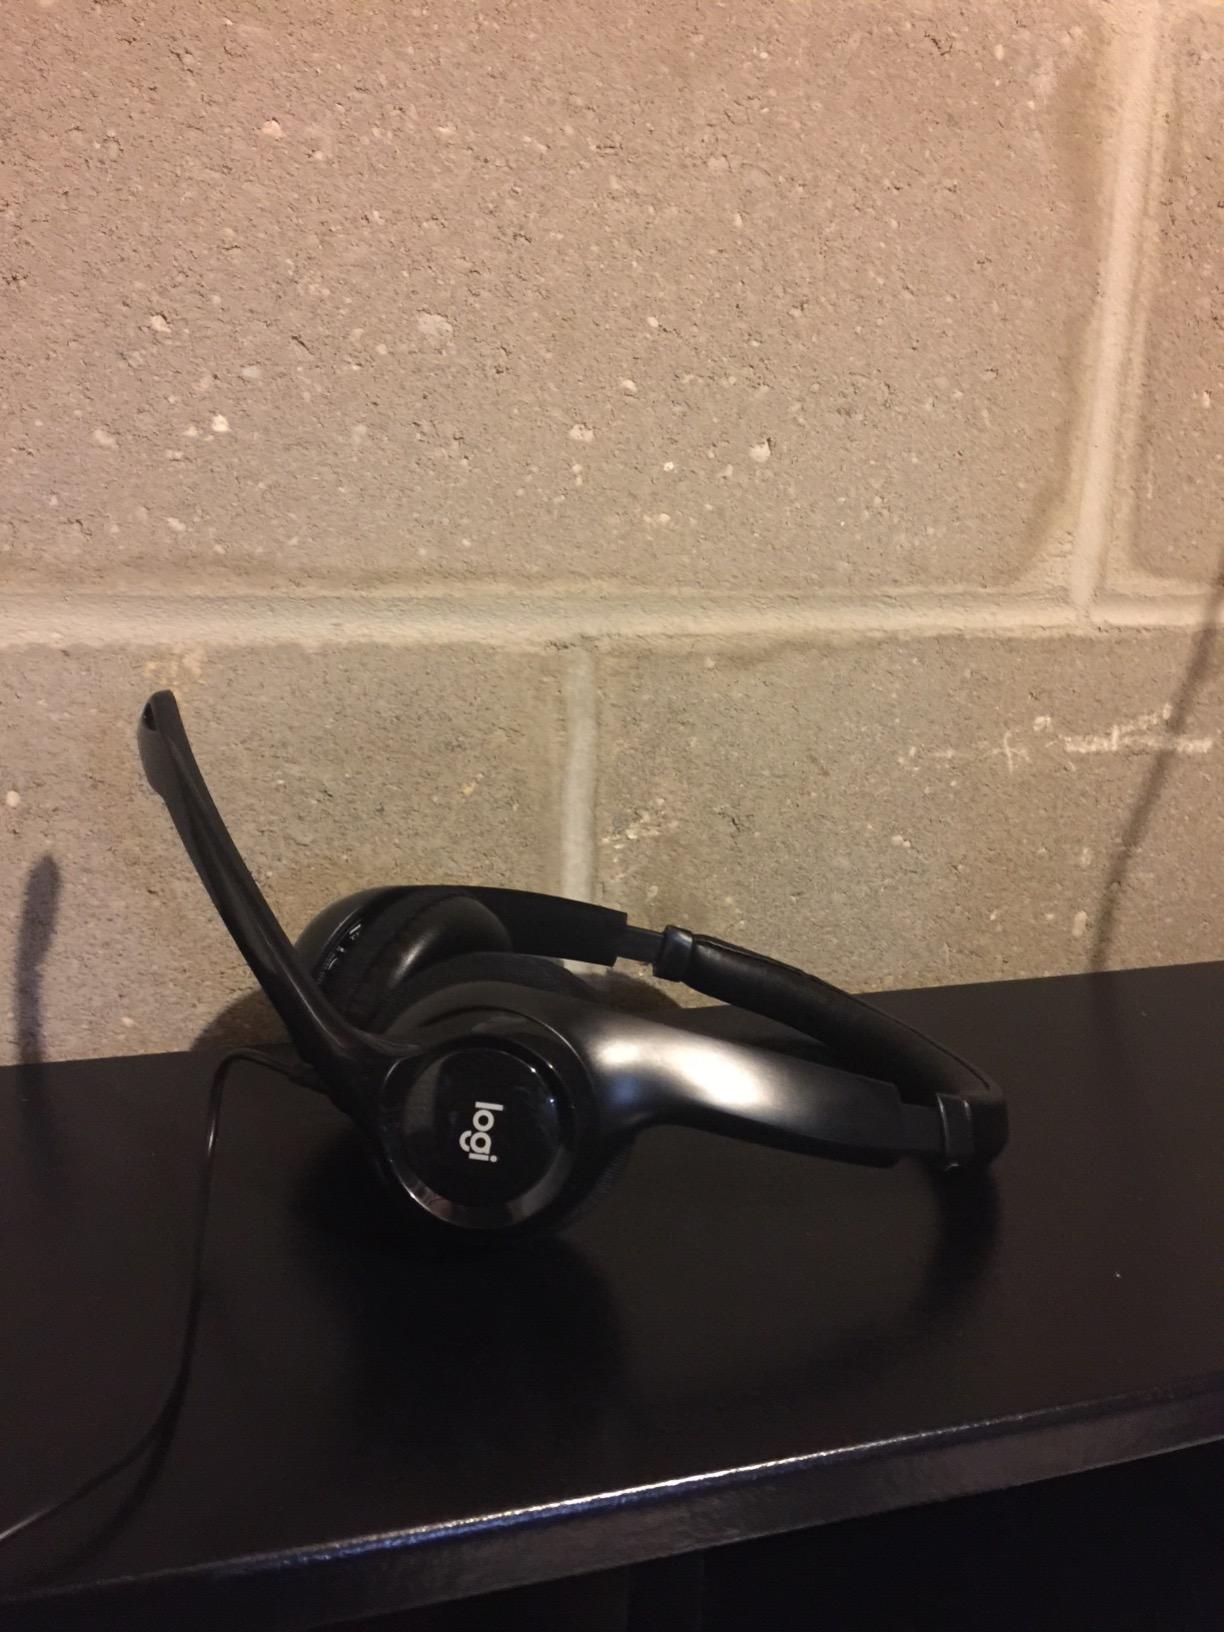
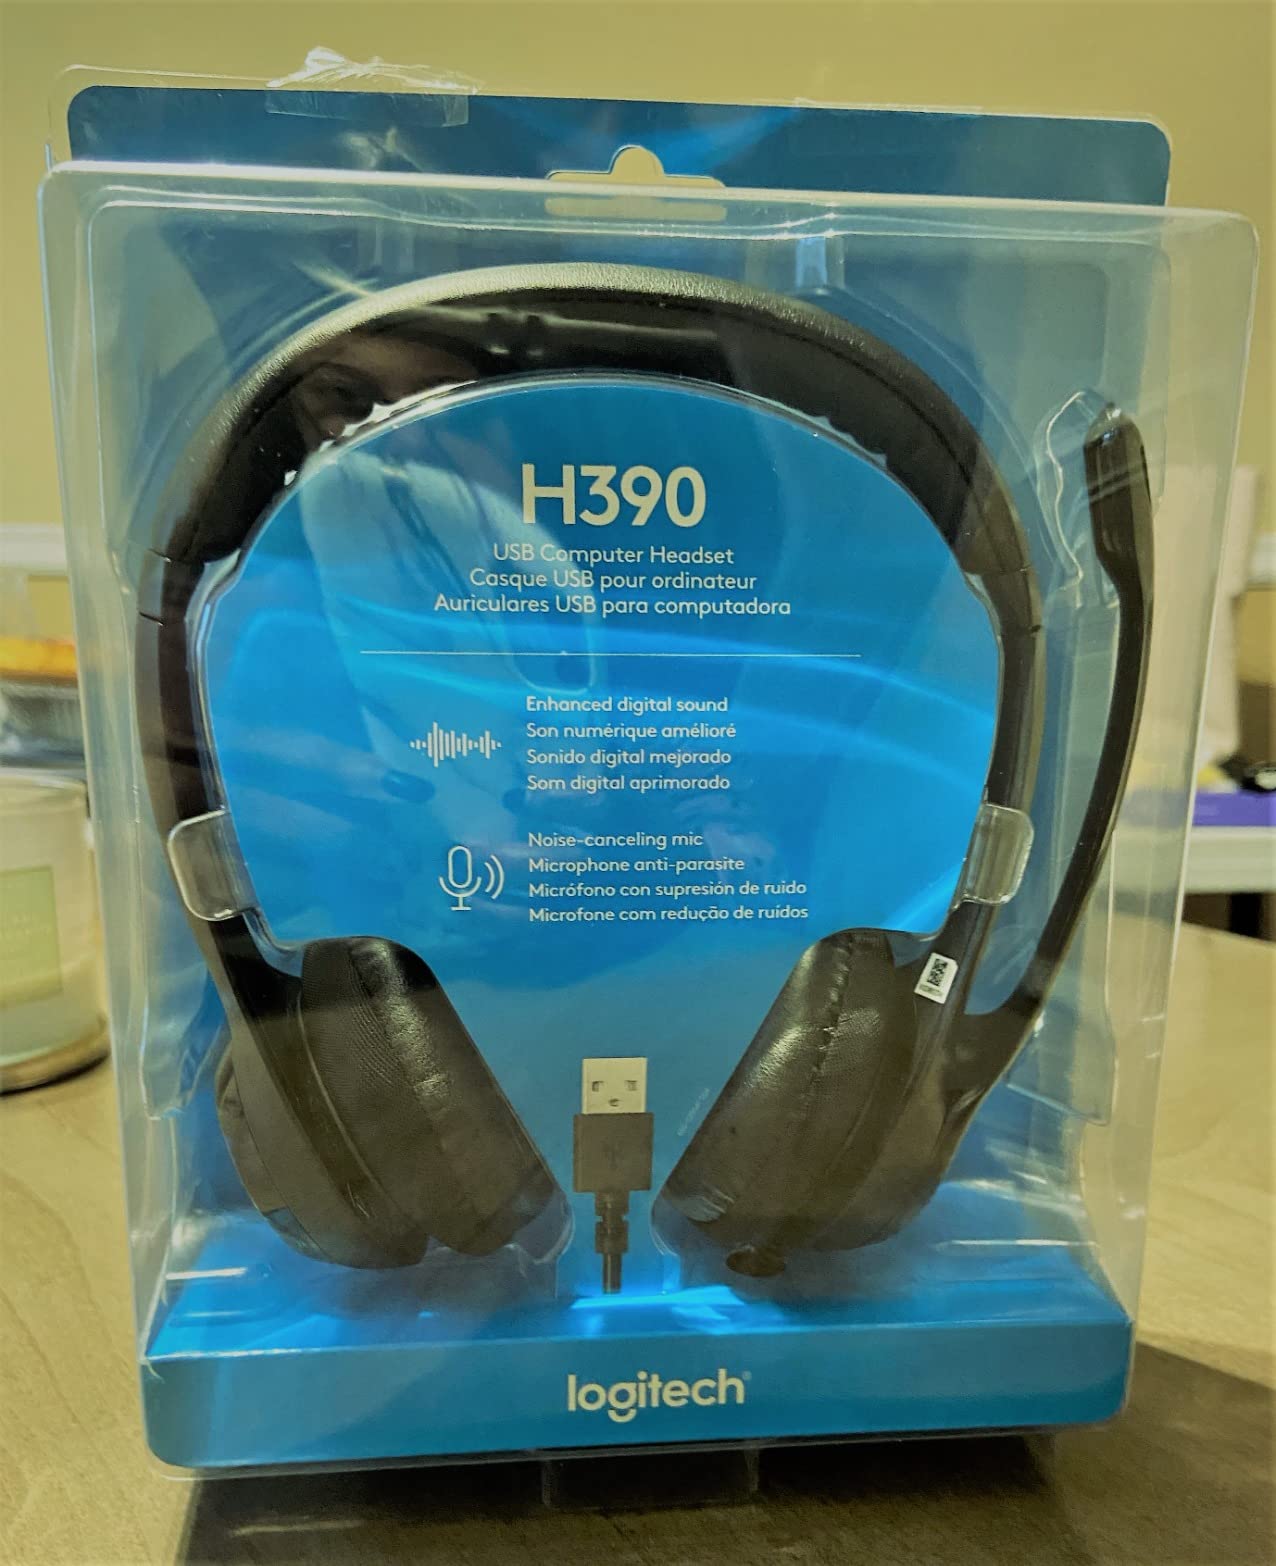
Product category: headphones
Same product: yes